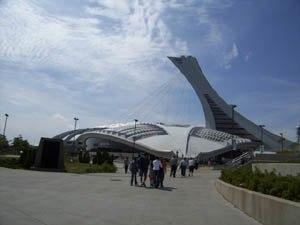
Les Jeux olympiques d'été de 1976, Jeux de la XXIᵉ olympiade de l'ère moderne, ont été célébrés à Montréal, au Canada, du 17 juillet au 1ᵉʳ août 1976.